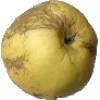
Label: golden_apple